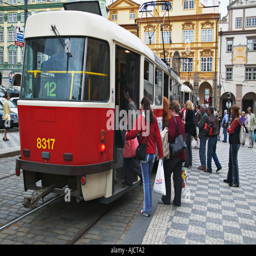
passengers boarding an electric tram the oldest and most common means of transportation in the city